Bismuth phosphate process

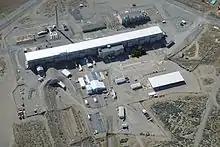
The T Plant was the first plutonium separation plant. It was nicknamed the "Queen Mary" for its resemblance to the ocean liner.

The bismuth phosphate process involved taking the irradiated uranium fuel slugs and removing their aluminium cladding. Because there were highly radioactive fission products inside, this had to be done remotely behind a thick concrete barrier. This was done in the "Canyons" (B and T buildings) at Hanford. The slugs were dumped into a dissolver, covered with sodium nitrate solution and brought to a boil, followed by slow addition of sodium hydroxide. After removing the waste and washing the slugs, three portions of nitric acid were used to dissolve the slugs.